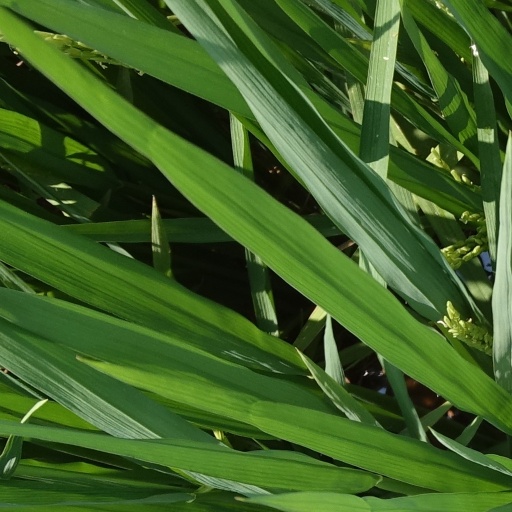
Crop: rice